List of birds of Glacier National Park (U.S.)

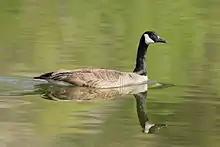
Canada goose

The family Anatidae includes the ducks and most duck-like waterfowl, such as geese and swans. These birds are adapted to an aquatic existence with webbed feet, bills which are flattened to a greater or lesser extent, and feathers that are excellent at shedding water due to special oils. Thirty-two species have been recorded in the park.